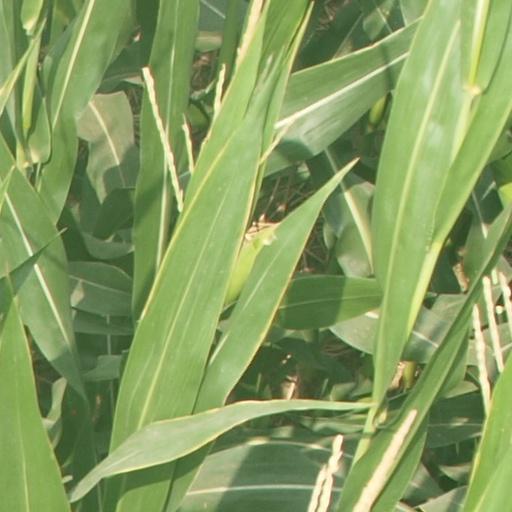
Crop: maize; corn